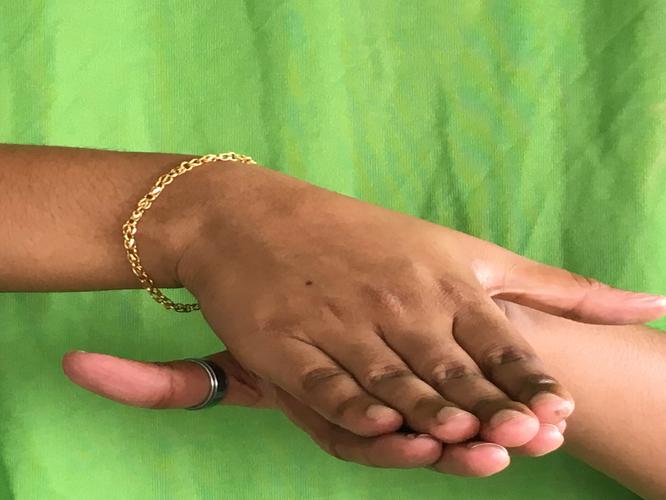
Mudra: Matsya
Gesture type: double_hand